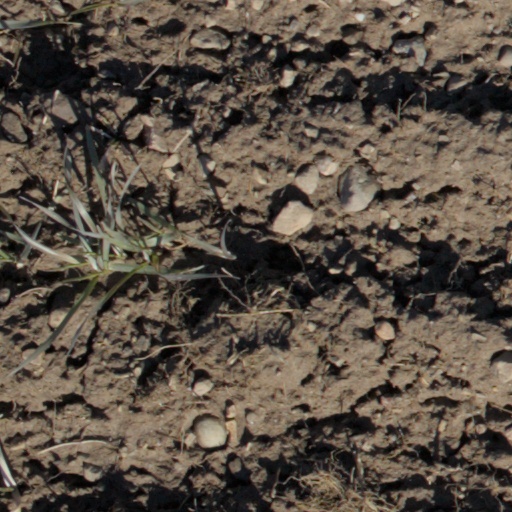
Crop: wheat